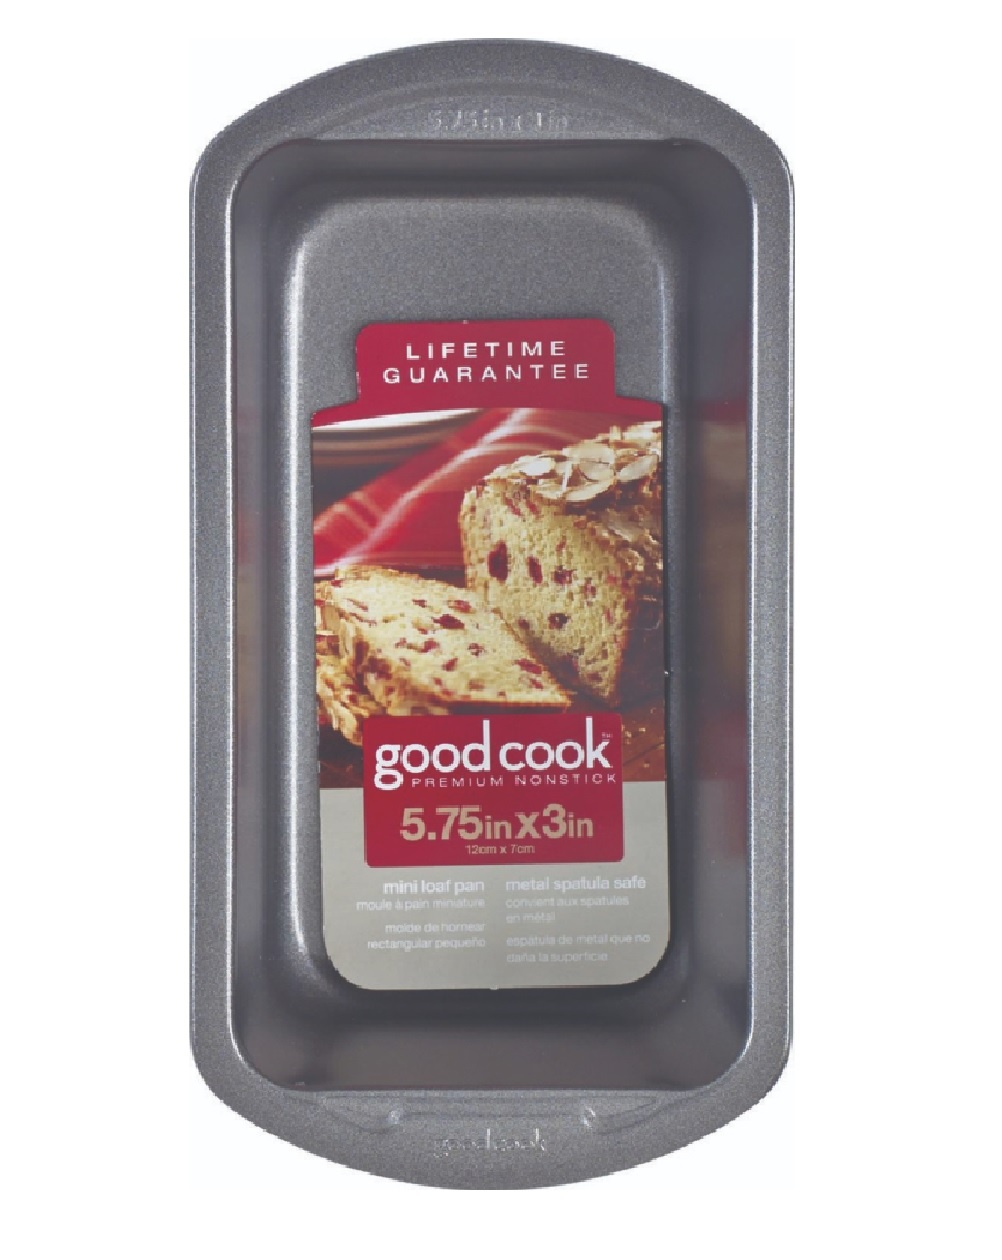
Good Cook 04024 Non-stick Loaf Baking Pan, 5.75 Inch X 3 Inch
Highlights: Material: Steel Color: Gray Size: 5.75 Inch X 3 Inch Dishwasher Safe Shape: Rectangular Use to bake loaf of bread, jelly rolls, meatloaf, etc Nonstick coating allows for food removal and easy cleaning Designed to distribute heat evenly for thorough baking Professional gauge steel construction protects against warping, staining, breaking or scratching
Brand: Good Cook
Category: Home & Garden > Kitchen & Dining > Cookware & Bakeware > Bakeware > Bread Pans & Molds